Spreadsheet

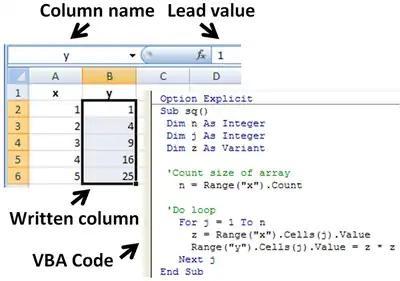
Subroutine in Microsoft Excel writes values calculated using "x" into "y".

Functions themselves cannot write into the worksheet but simply return their evaluation. However, in Microsoft Excel, subroutines can write values or text found within the subroutine directly to the spreadsheet. The figure shows the Visual Basic code for a subroutine that reads each member of the named column variable "x", calculates its square, and writes this value into the corresponding element of named column variable "y". The "y" column contains no formula because its values are calculated in the subroutine, not on the spreadsheet, and simply are written in.